Gizmondo

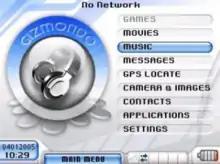
Gizmondo main menu screen running on low battery

Former Tiger Telematics chairman Carl Freer announced to a Swedish newspaper in November 2007 his intentions for a new Gizmondo, and said there were already 35 games in place, a manufacturing base in Shenzhen, China, and that he hoped the handheld would retail at US$99.